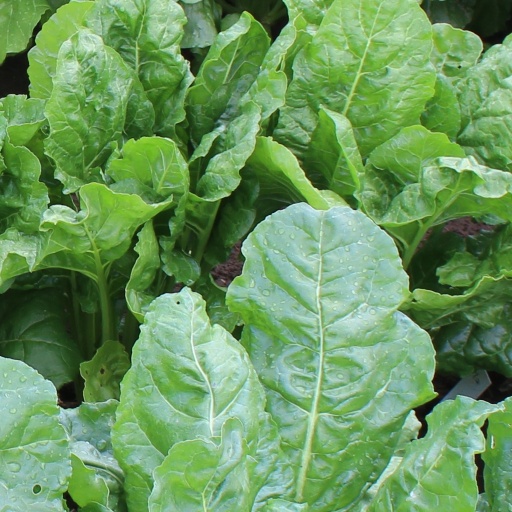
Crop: sugar beet